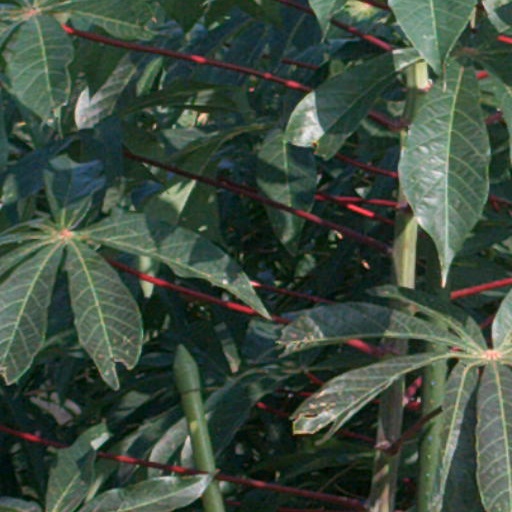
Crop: cassava